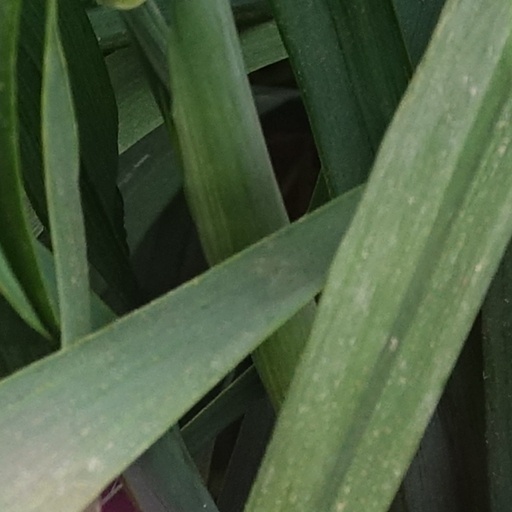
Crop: wheat